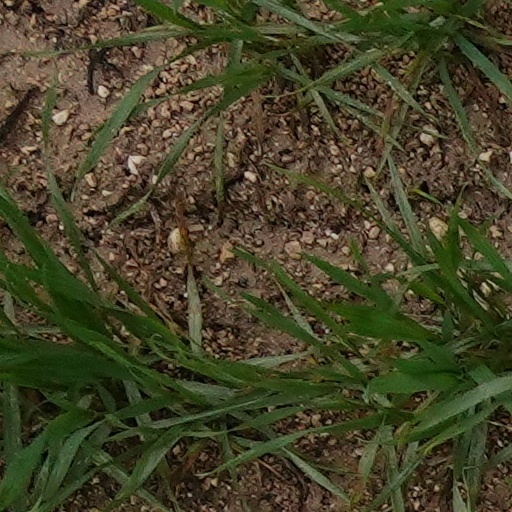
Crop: wheat